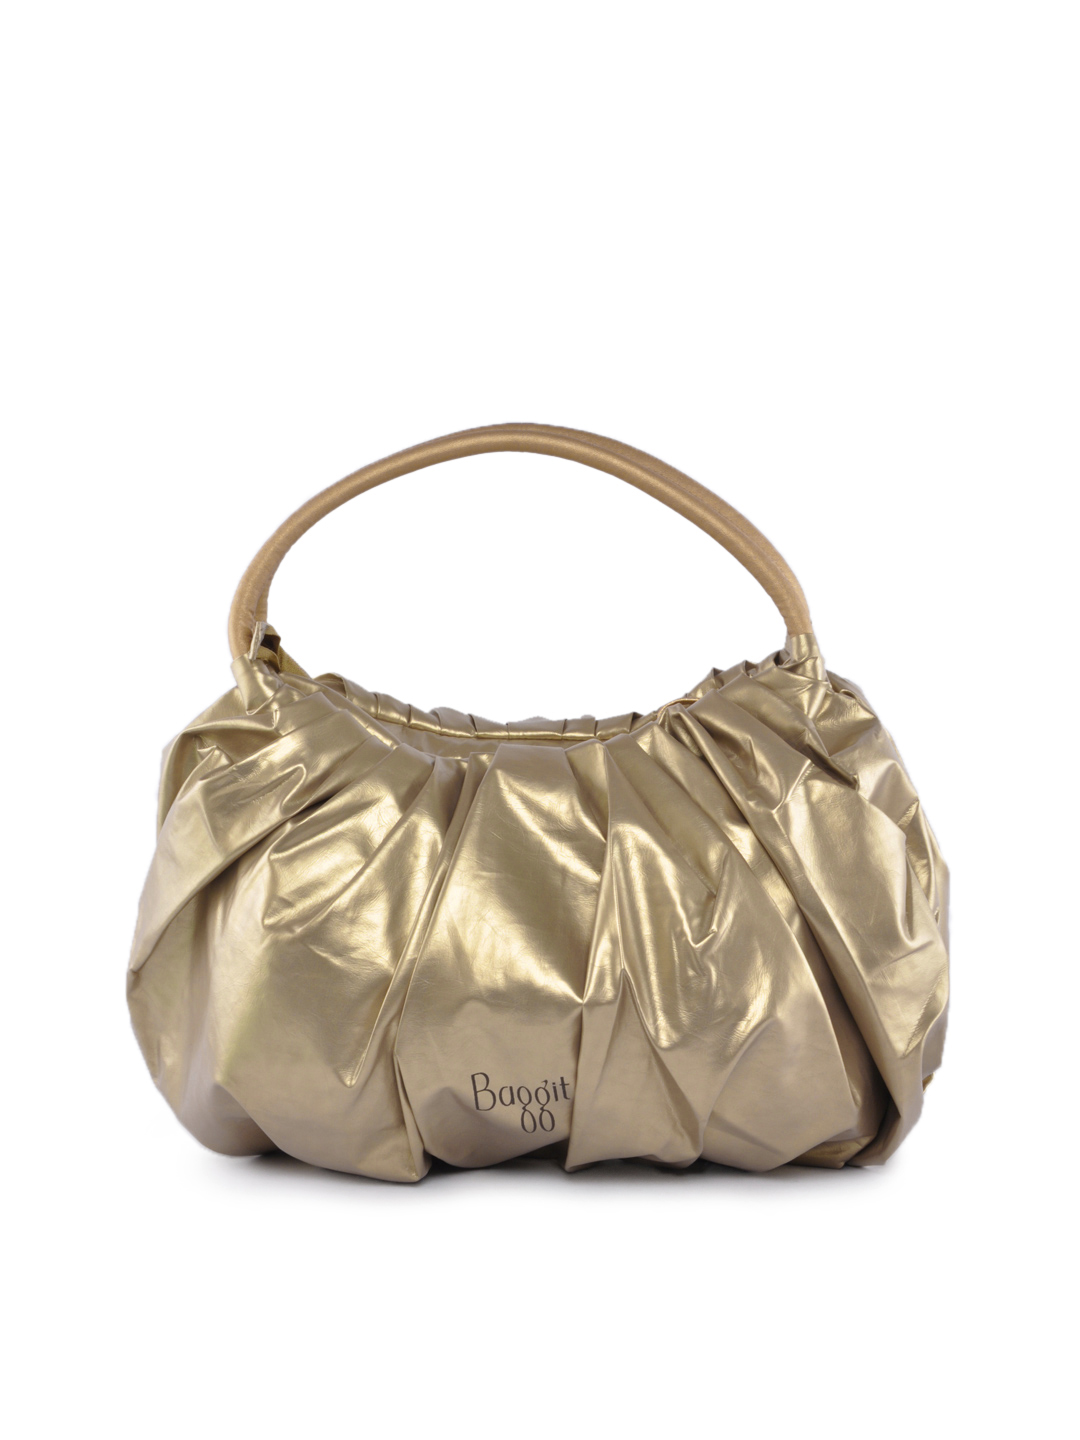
Baggit Women Barbiex Avni Gold Handbag
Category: Accessories / Bags / Handbags
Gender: Women
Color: Gold
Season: Winter 2015
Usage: Casual